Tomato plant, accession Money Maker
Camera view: vertical (180 deg); turntable rotation: 180 degrees
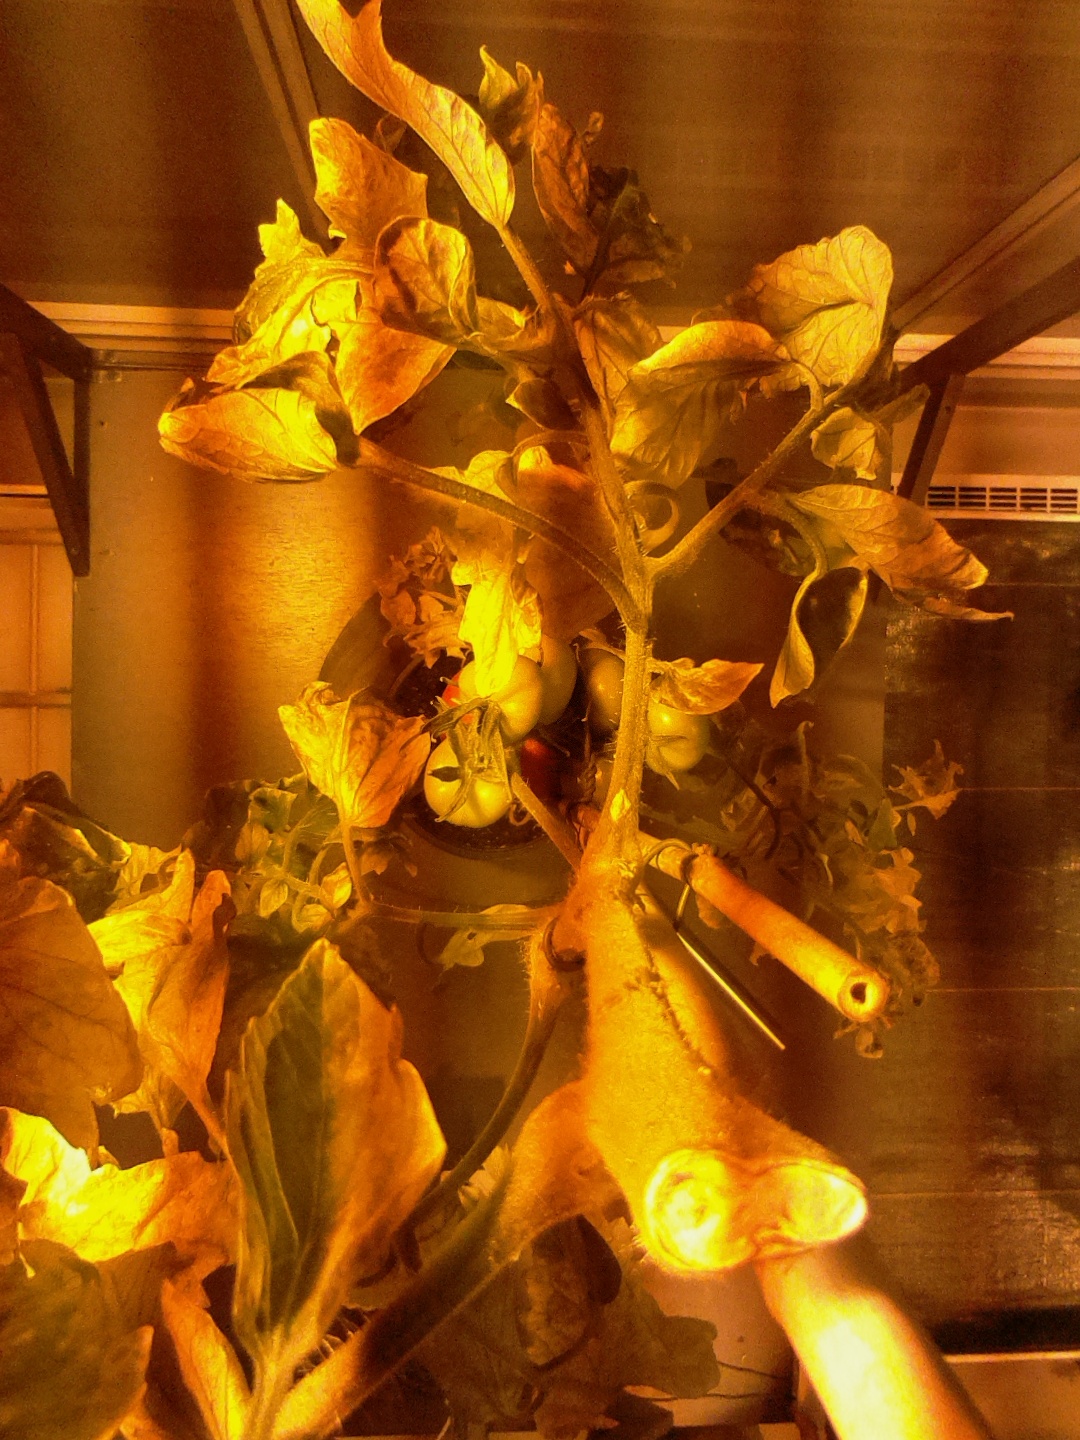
BBCH growth stage 81: 10%-20% of fruits show typical fully ripe color